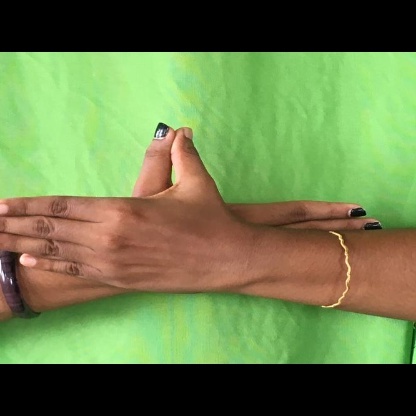
Mudra: Garuda